Simon Black

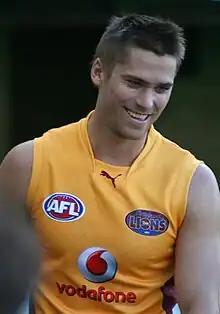
Simon Black in 2008

Simon Black (born 3 April 1979) is a former Australian rules football player and current assistant coach, who played his whole career with the Brisbane Lions in the Australian Football League (AFL).